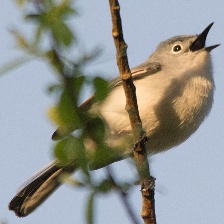
Species: BLUE GRAY GNATCATCHER
Scientific name: POLIOPTILA CAERULEA